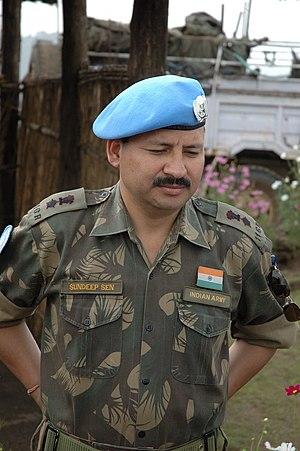
Le 11ᵉ Régiment de fusiliers Gorkhas, souvent appelé le 11th Gorkha Rifles, ou 11 GR en abréviation est un régiment d'infanterie de Gorkhas de l'armée indienne. Il fut créé en 1947, à l'indépendance de l'Inde. Le régiment se compose principalement des tribus Kirati Rai et Limbu du nord-est de l'Inde. Il recrute également des Gorkhas indiens et des Bhoutias indiens du district de Darjeeling, du Bengale occidental et du Sikkim. Bien qu'il soit considéré comme le plus jeune des régiments Gorkha, sa lignée est aussi longue que celle des 7e Gurkha Rifles et 10e Gurkha Rifles.